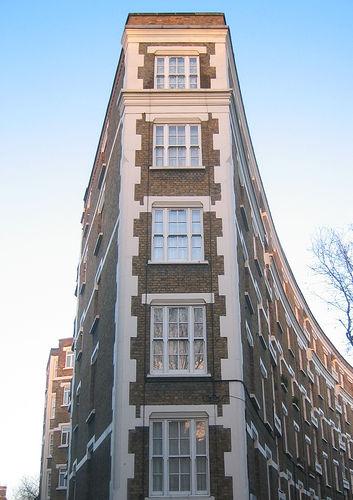
Weather: sun or clear